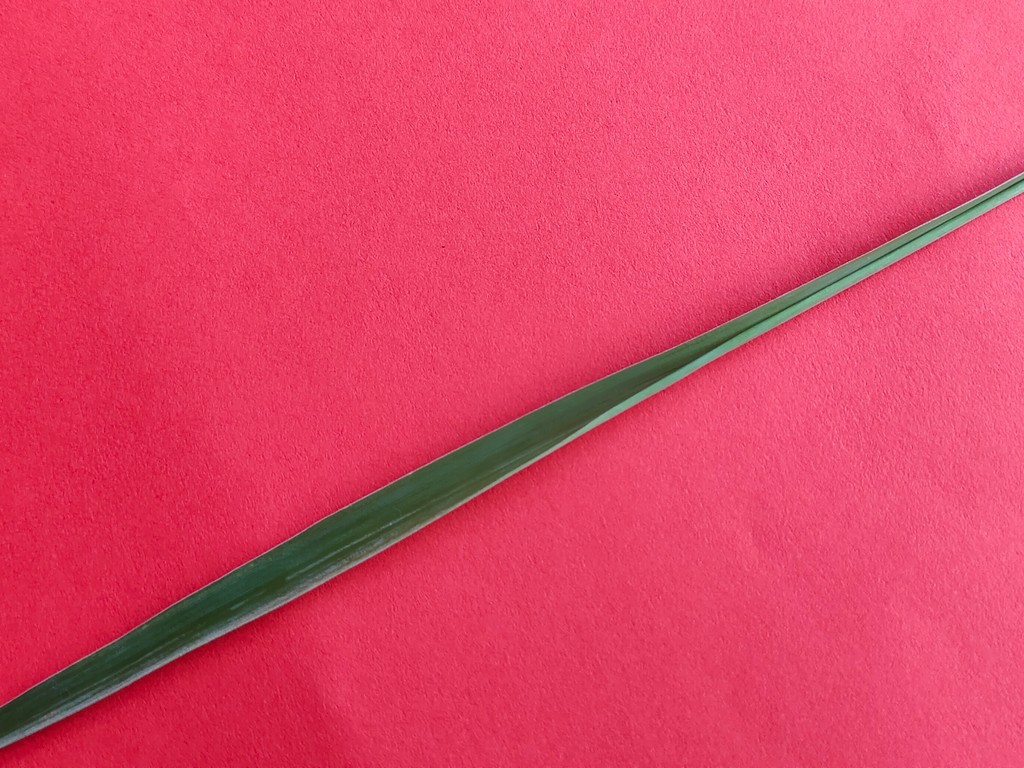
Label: Healthy